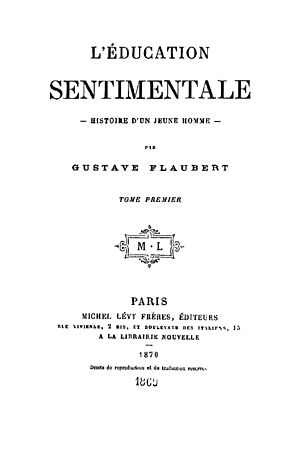
Følelsernes opdragelse
Førsteudgavens titelblad
Følelsernes opdragelse er en roman af den franske forfatter Gustave Flaubert. Ved udgivelsen i 1869 blev den mødt med skepsis af både anmeldere og publikum, men den har med tiden opnået klassikerstatus. Sammen med Madame Bovary er det den mest kendte og læste af Flauberts romaner.